Randy Orton

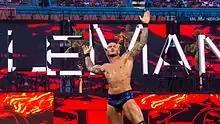
Orton at WrestleMania XXVIII

On the February 13 episode of "Raw SuperShow", Orton suffered a concussion after World Heavyweight Champion Daniel Bryan smashed Orton over the head with the title belt. Due to the injury, Orton was taken out of his Elimination Chamber match for the World Heavyweight Championship at Elimination Chamber on February 19. When Orton returned on the March 2 episode of "SmackDown", he feuded with Kane and was defeated by him at WrestleMania XXVIII on April 1. Orton defeated Kane on the next "SmackDown" in a No Disqualification rematch and at Extreme Rules on April 29 in a Falls Count Anywhere match to end the feud. He participated in a fatal four-way match at Over the Limit on May 20 for the World Heavyweight Championship, where Orton failed to win after Sheamus pinned Chris Jericho to retain the title. On May 30, WWE suspended Orton for 60 days due to his second violation of the company's Talent Wellness Program.